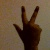
The image shows a hand gesture representing the number 3 in Indian Sign Language.